List of international presidential trips made by Sebastián Piñera

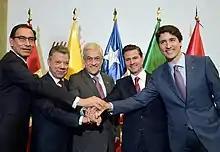
Martin Vizcarra, Juan Manuel Santos, Sebastián Piñera, Enrique Peña Nieto and Justin Trudeau in the 8th Summit of the Americas.

This is a list of international trips made by Chilean President Sebastián Piñera in his second mandate.